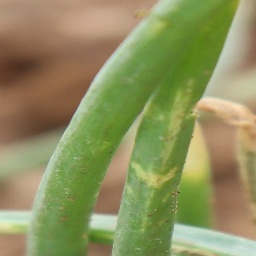
Label: Iris yellow virus